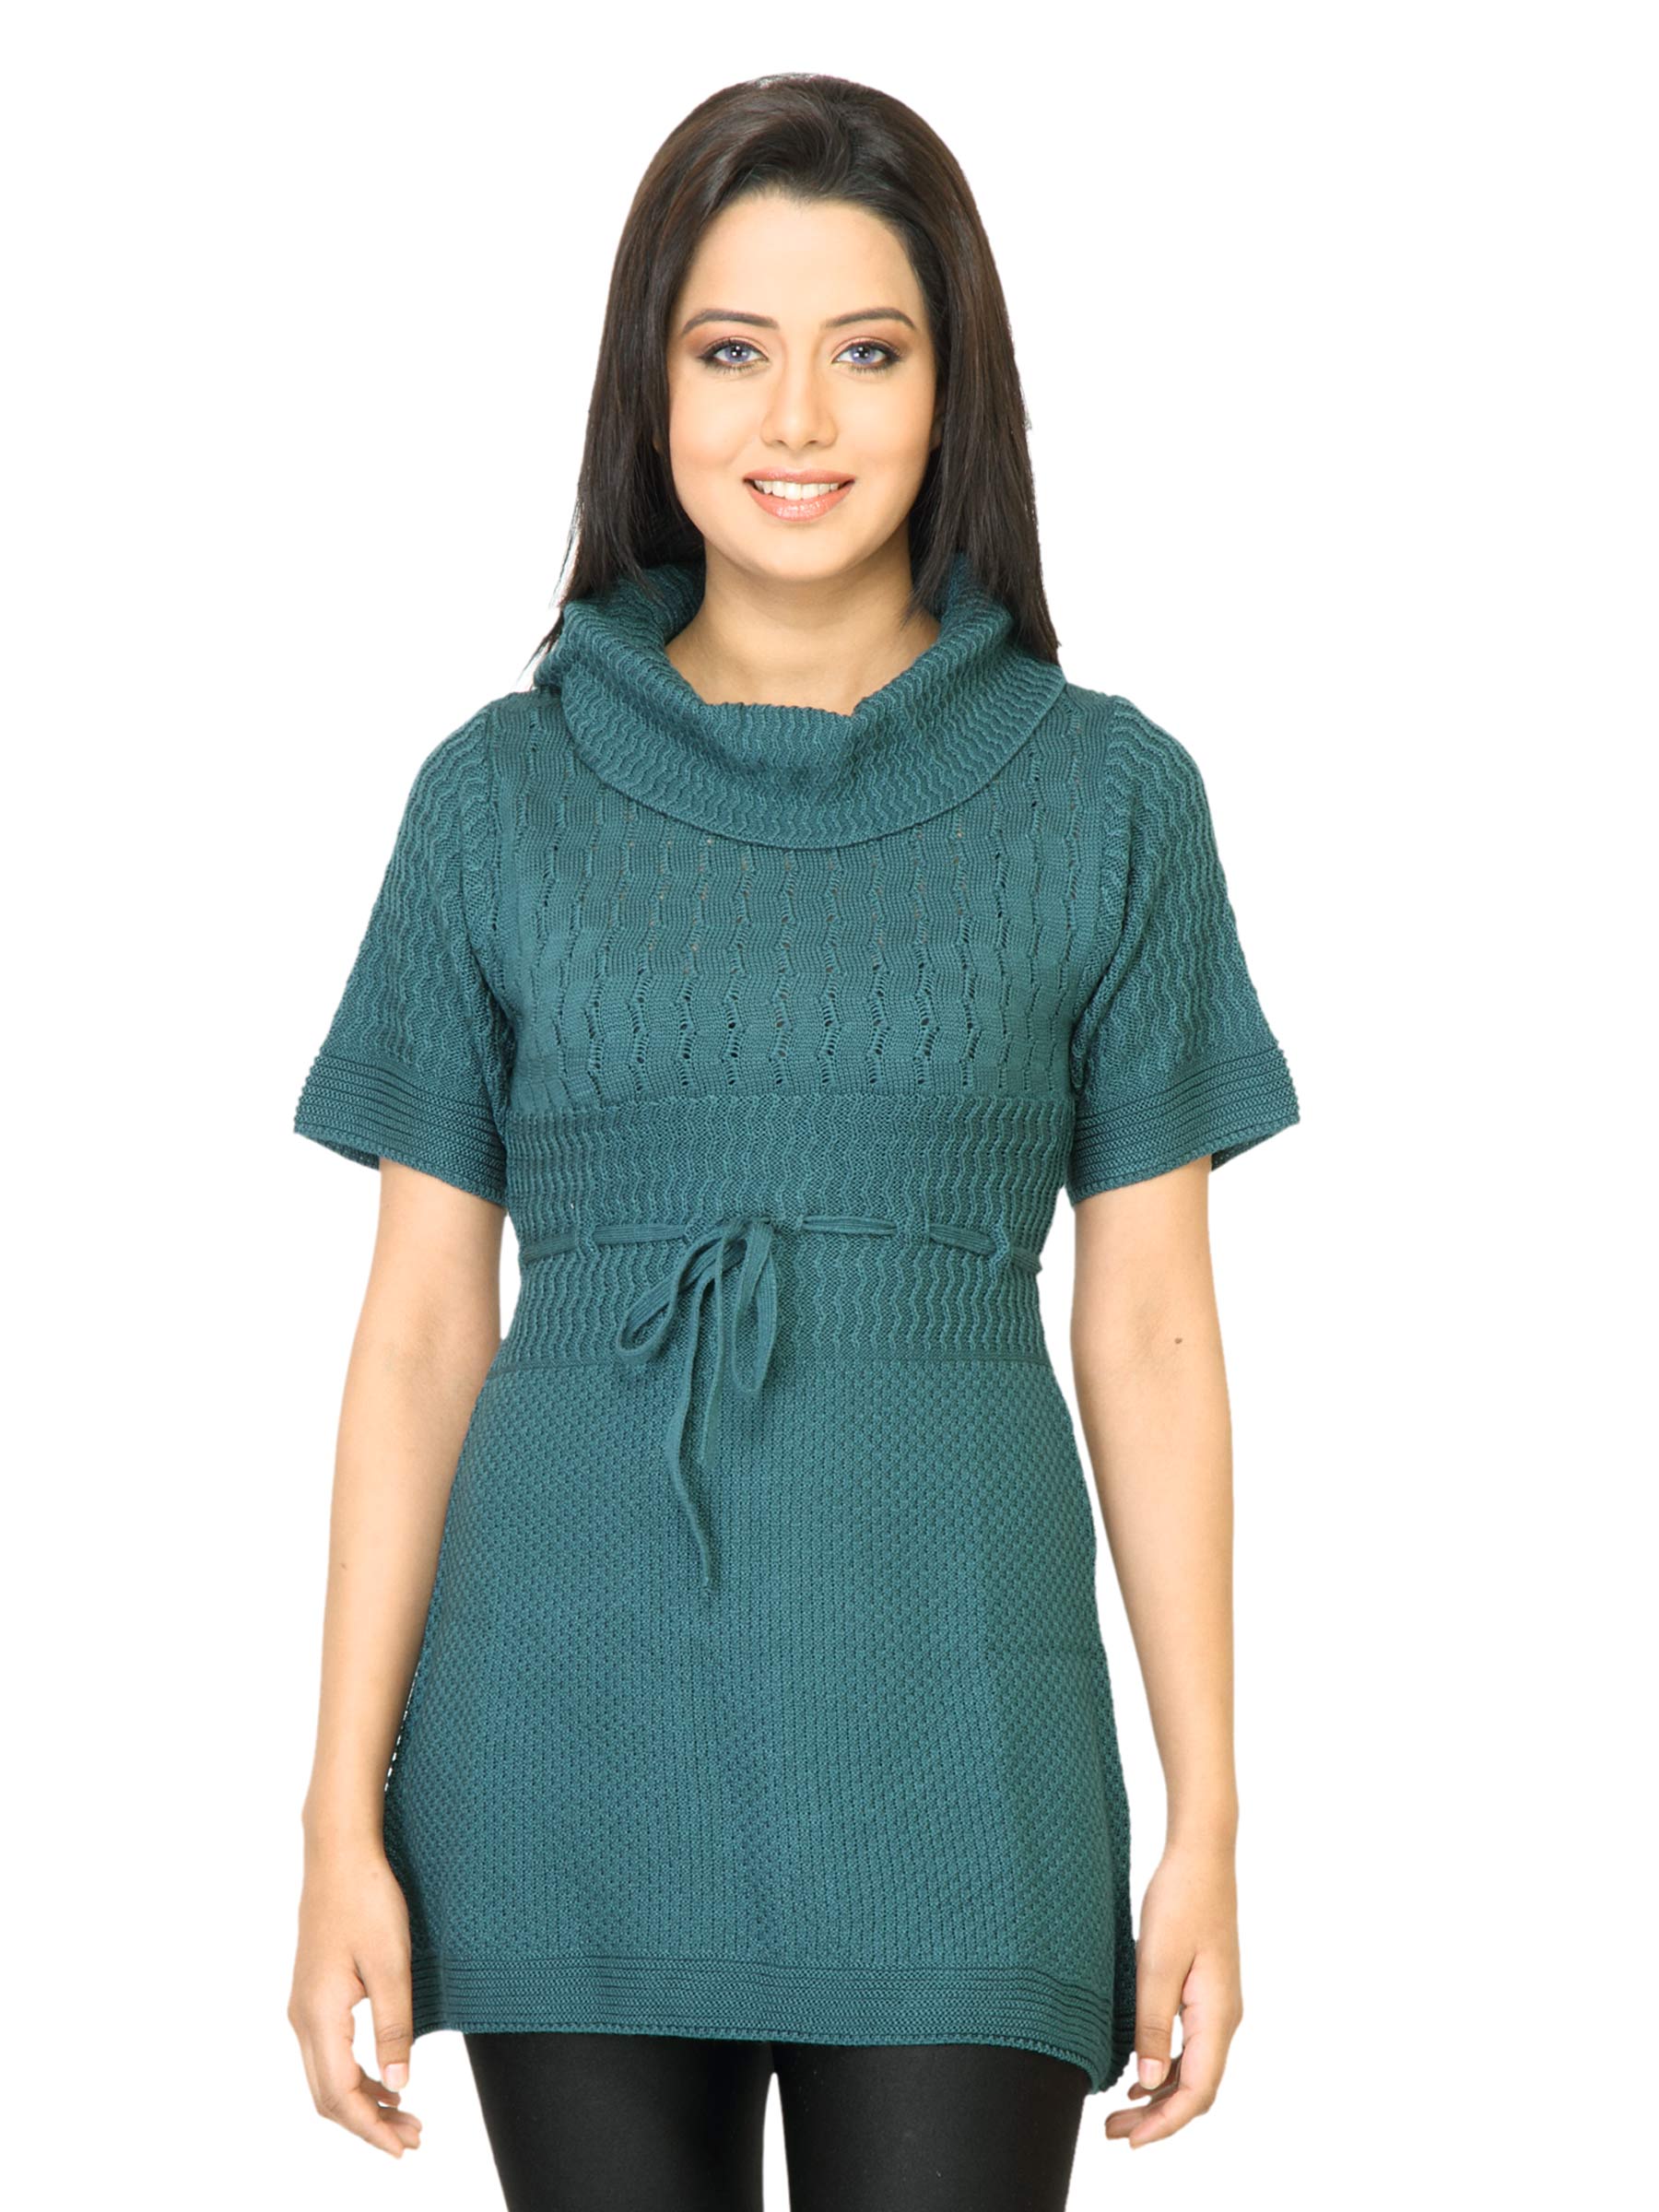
Jealous 21 Women Solid Blue Sweater
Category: Apparel / Topwear / Sweaters
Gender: Women
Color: Blue
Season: Fall 2011
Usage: Casual